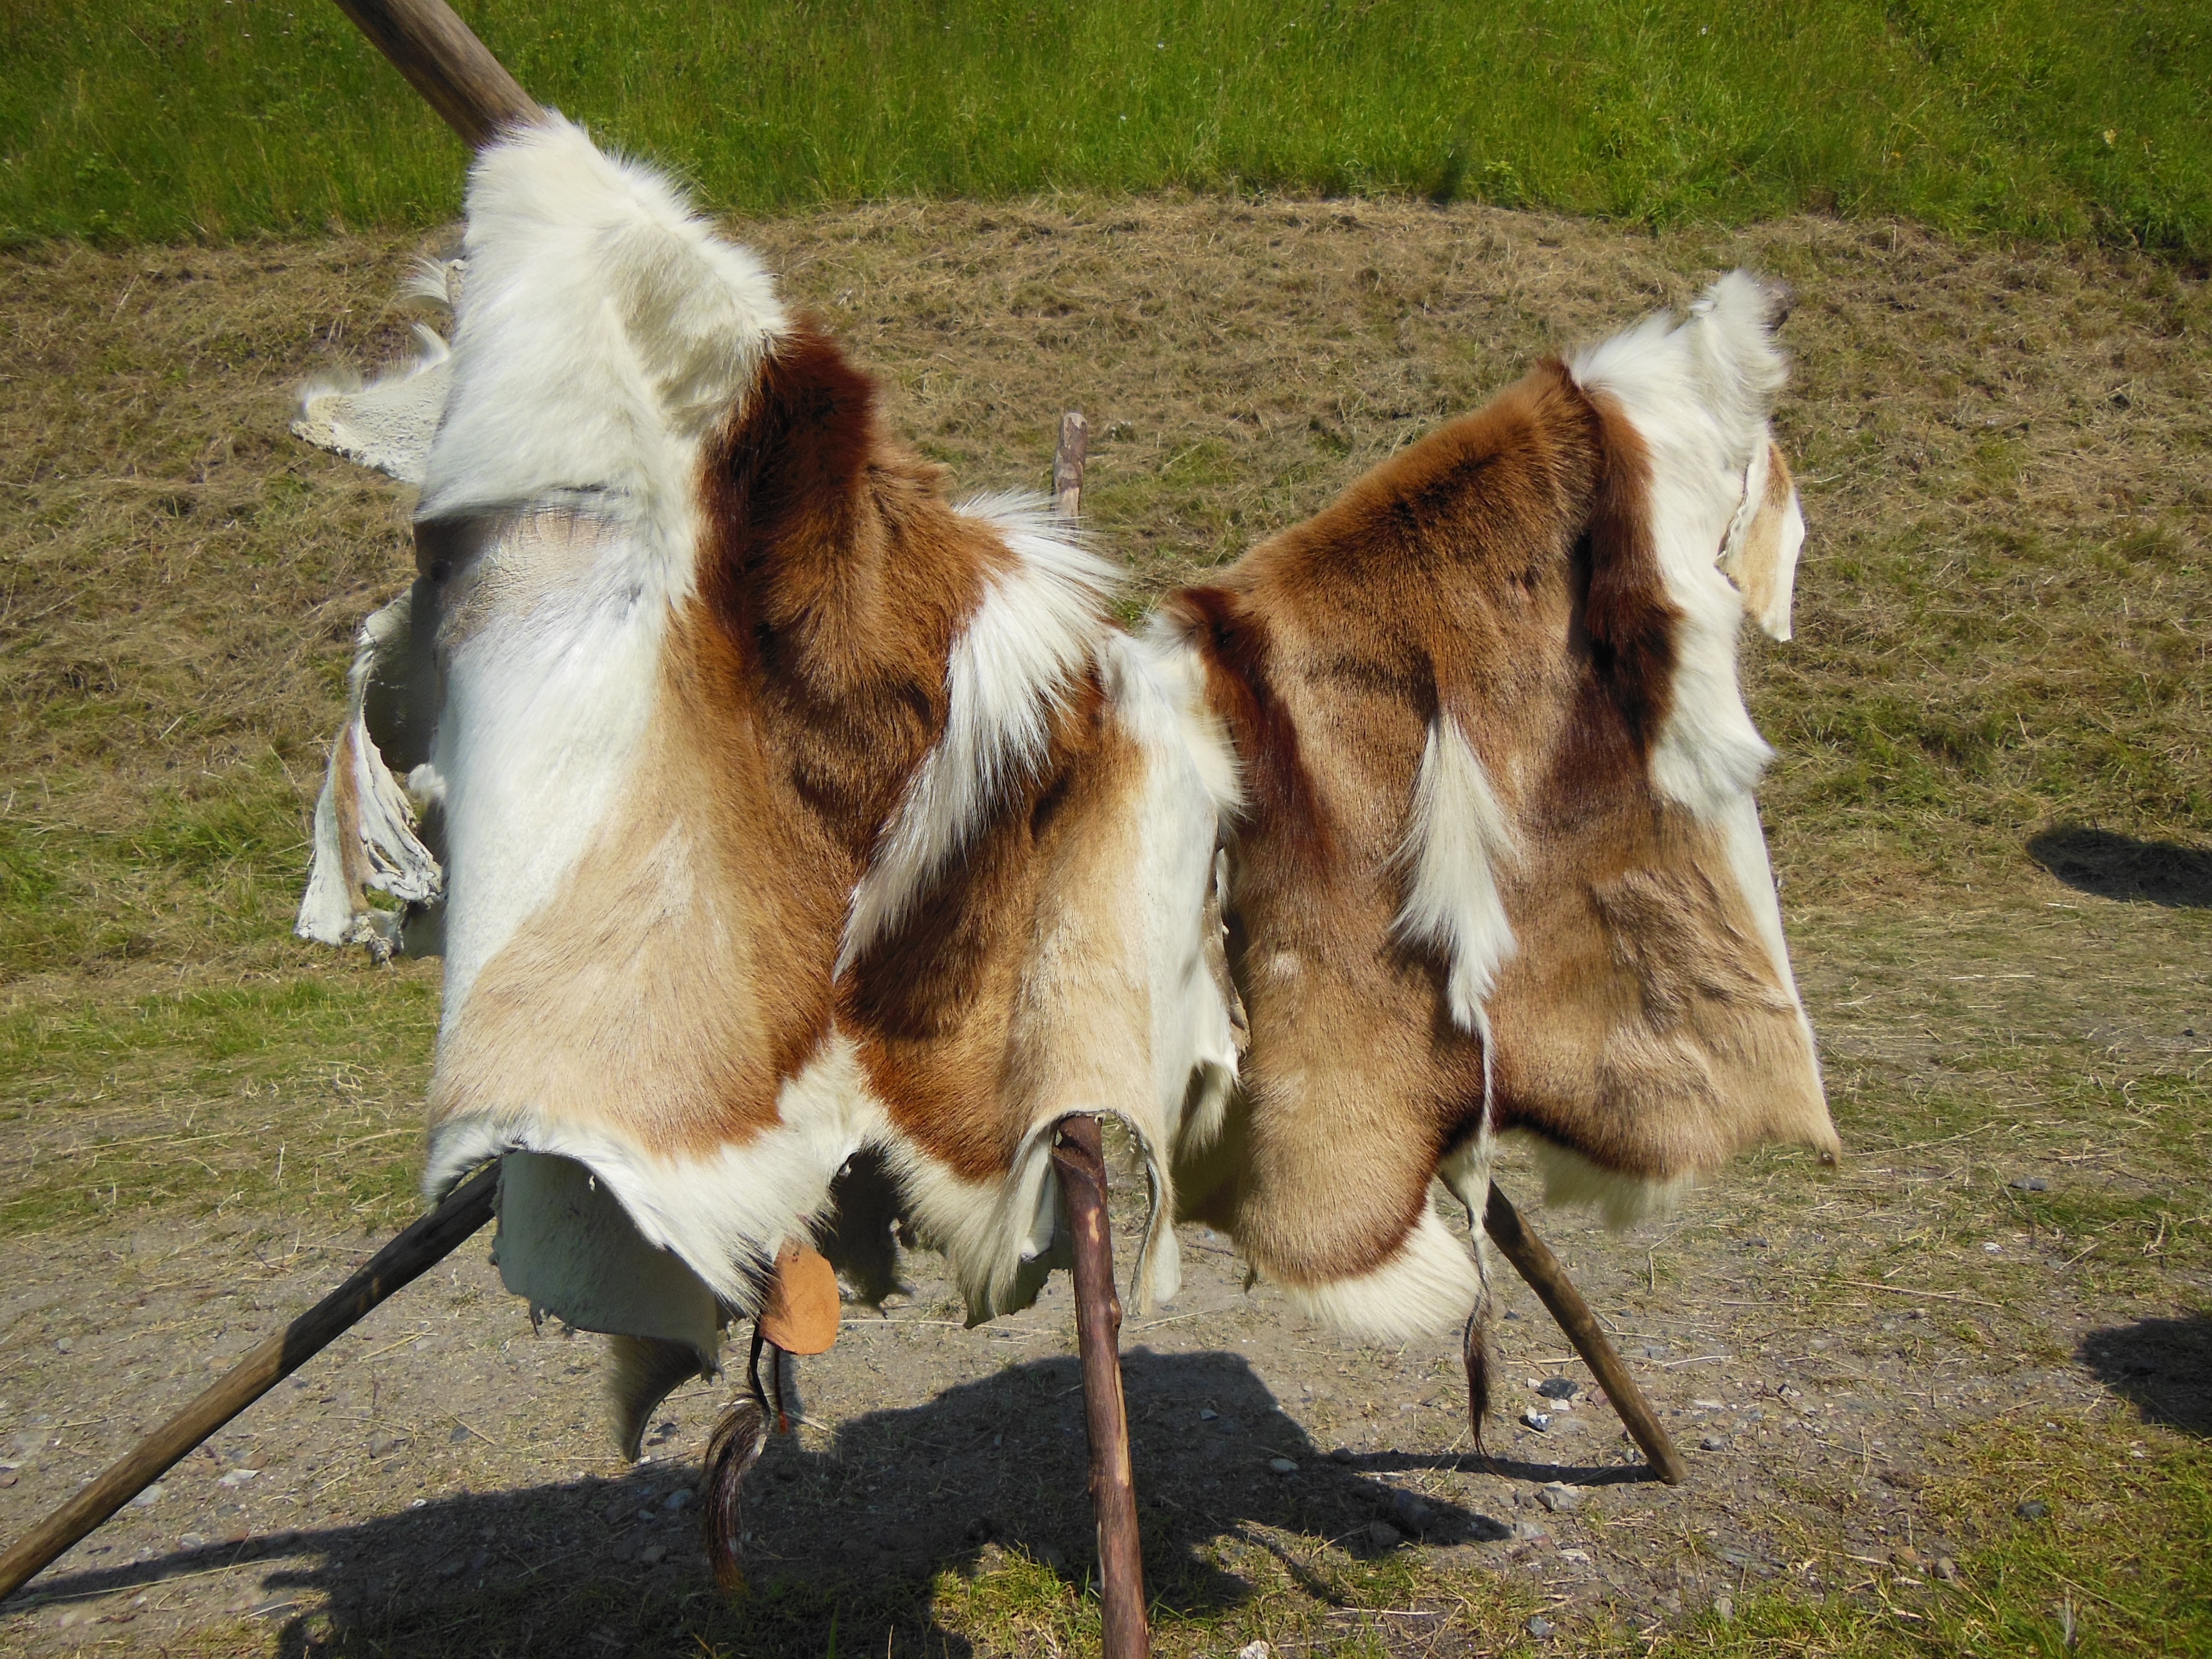
white, summer, goat, fur, pasture, grazing, horse, brown, mammal, stallion, mane, donkey, goats, furry, vertebrate, mare, foal, pack animal, medieval market, horse like mammal, mustang horse, tree stand, cattle hides, two colored cattle leather